Yanase Station

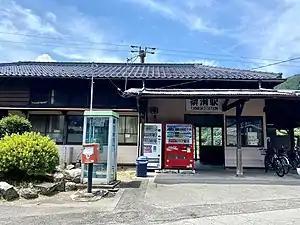
Yanase Station, August 2006

is a passenger railway station located in the city of Asago, Hyōgo Prefecture, Japan, operated by West Japan Railway Company (JR West).